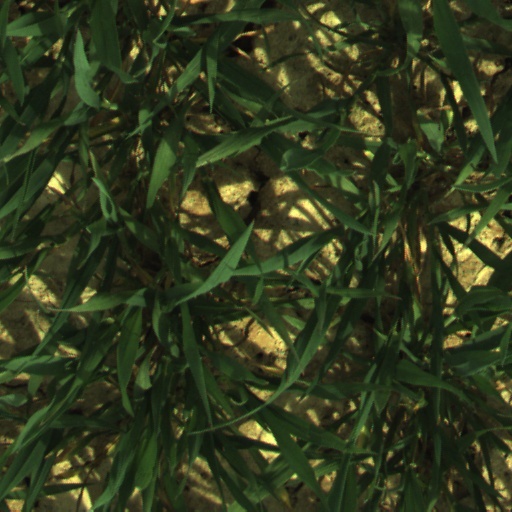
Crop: wheat